Stevenson University

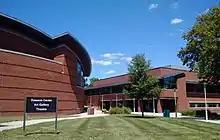
Dawson Center, Greenspring campus, named for longtime dean and college vice-president, Helen Rose Dawson

In late 2007, the school's leaders decided to make changes needed to attain university status. Meetings were held to help determine whether the name should be changed to Villa Julie University, or something different, given its broader reach. Other names considered were Great Oaks University, Tufton University, Greenspring University, Rockland University, Sagamore University, and Billiart University. On June 11, 2008, the university's board of trustees voted to name the school Stevenson University: it referred to the original location of Villa Julie College and Robert Stevenson, a prominent Baltimore grain merchant who married Deborah Owings, the granddaughter of the founder of Owings Mills.